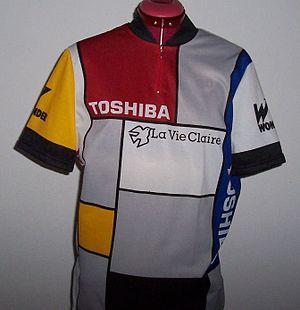
Henri-Charles Geffroy, né le 5 décembre 1895 et mort le 12 mai 1981, est le fondateur de l'entreprise française de distribution La Vie claire spécialisée dans l'alimentation biologique. Ouvert à Paris, le premier magasin date de 1948 et répond à une demande du public envers une alimentation naturelle et saine telle que décrite depuis 1946 dans sa revue éponyme. Pour approvisionner ses magasins, il crée une coopérative en 1951 : la société l'Aliment sain qui devient, en 1965, la Société française de l'Alimentation saine. Il est auteur d'ouvrages de diététique dont le plus célèbre s'intitule Tu vivras 100 ans.